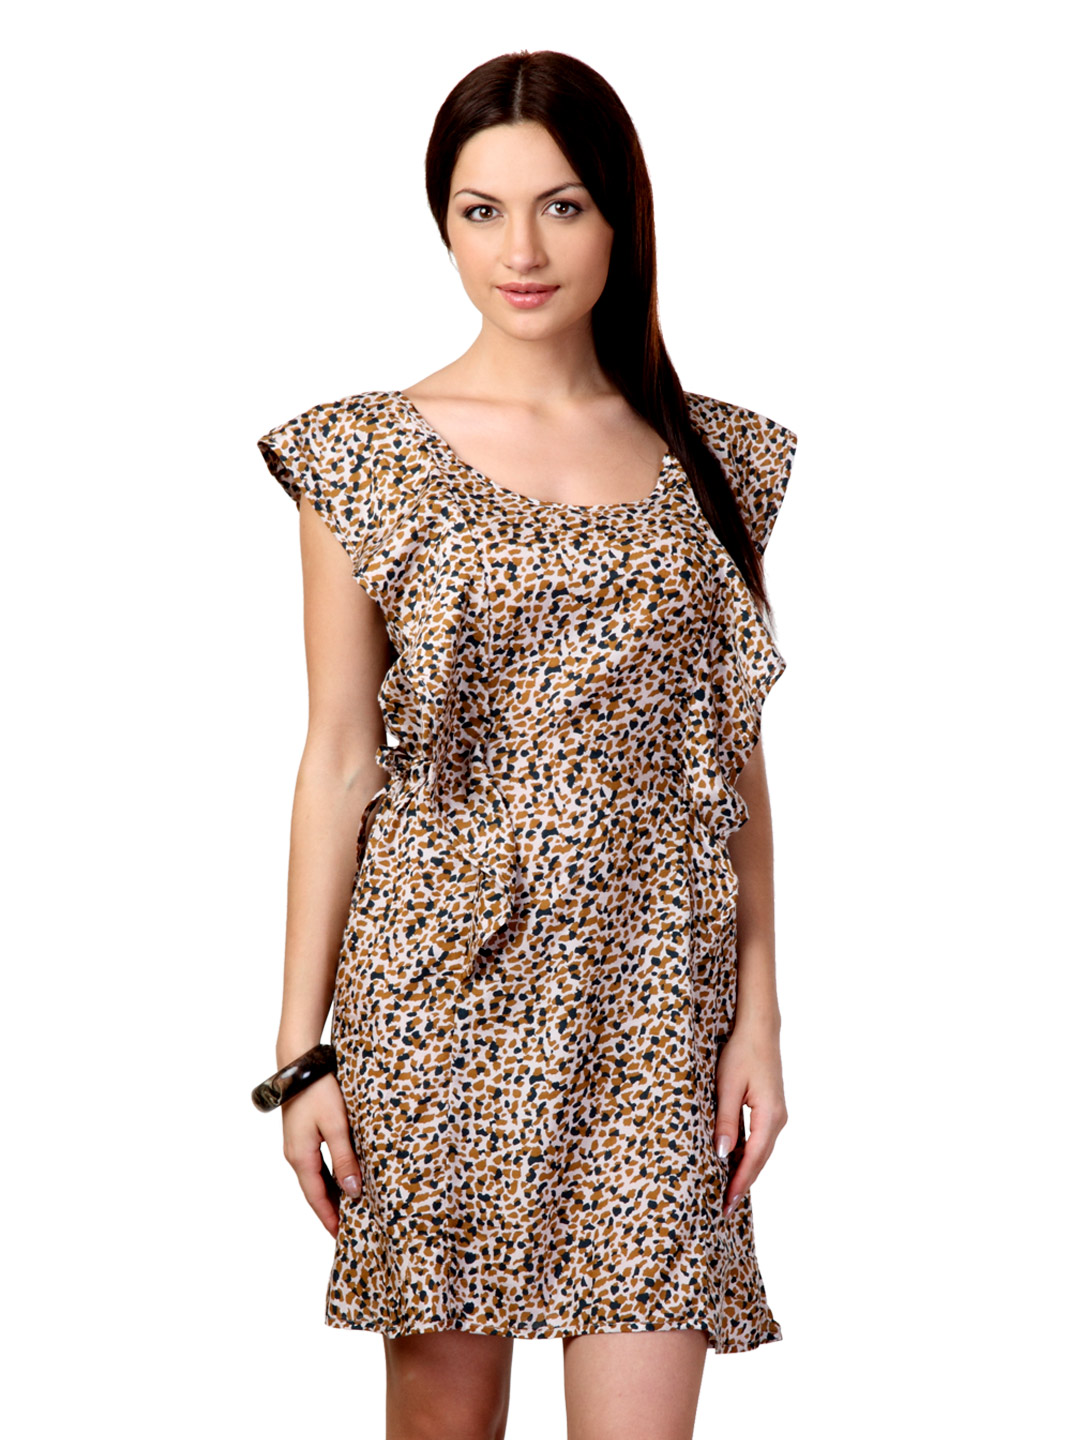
French Connection Teal & Brown Printed Dress
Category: Apparel / Dress / Dresses
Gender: Women
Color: Teal
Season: Summer 2012
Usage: Casual